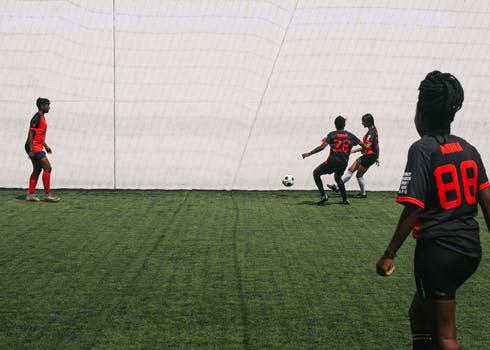
Label: Watermark